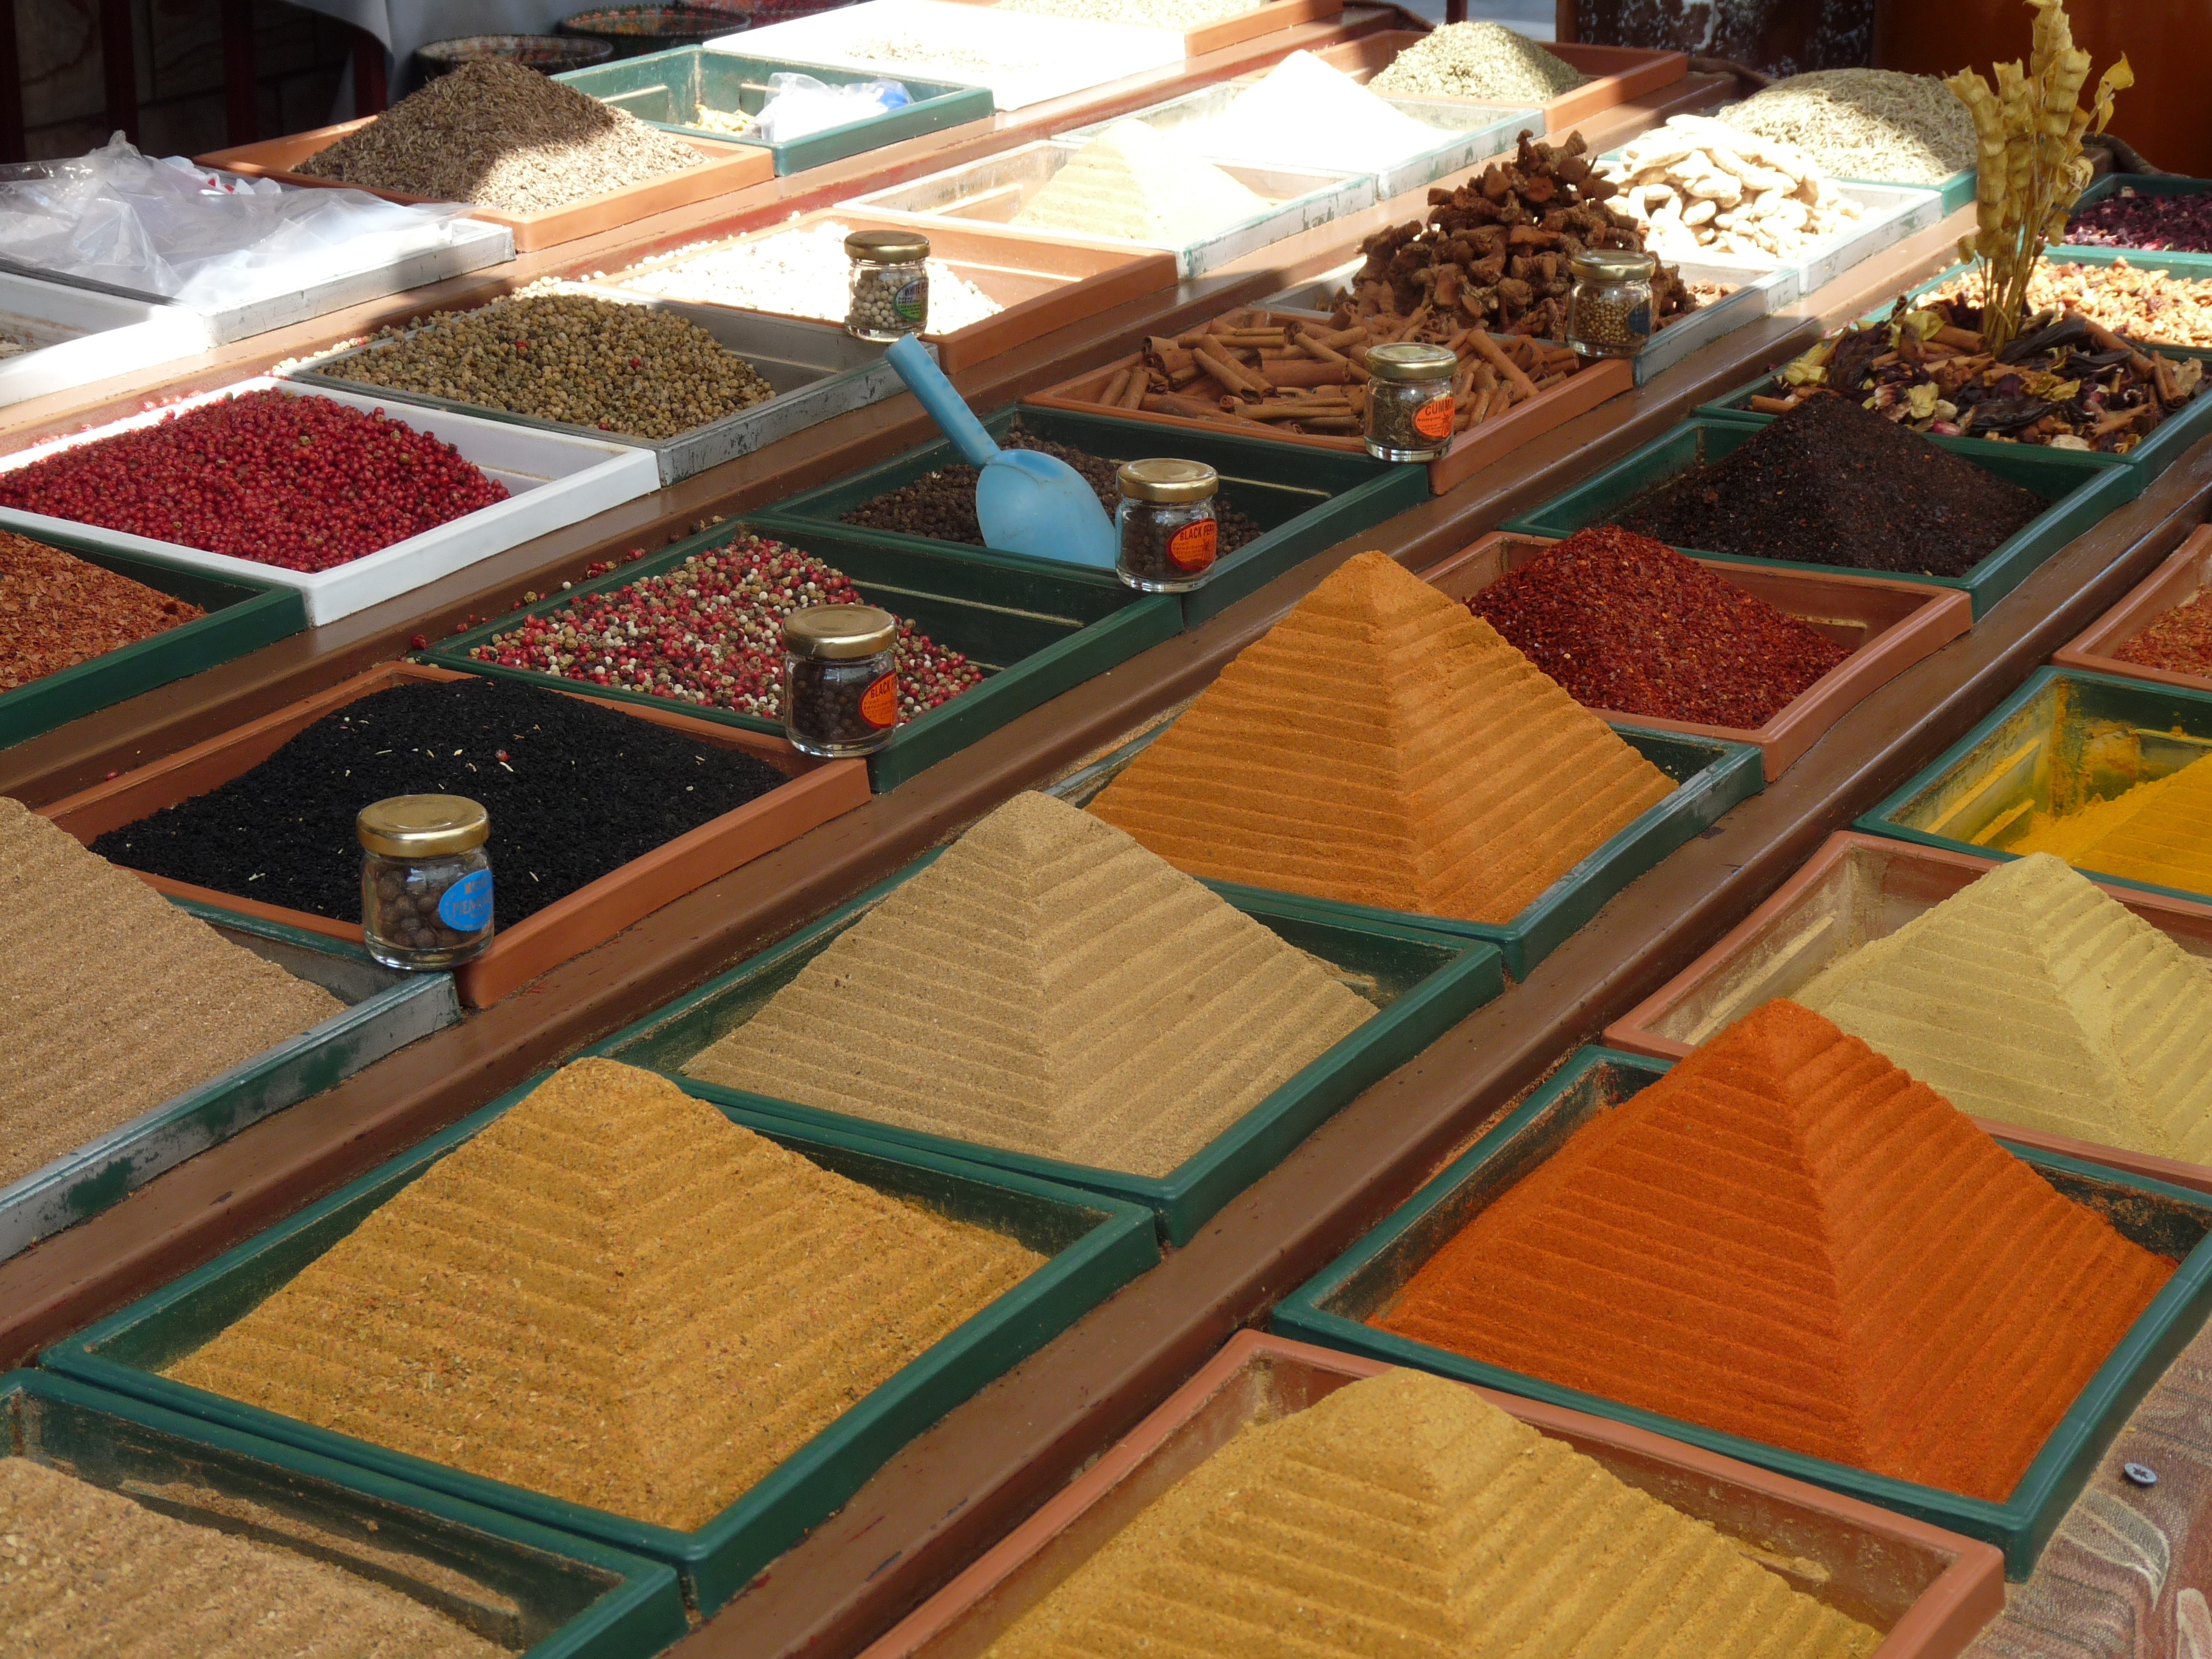
food, spice, cinnamon, sunday, art, design, turkey, sweeteners, black pepper, cumin